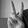
ASL letter: V